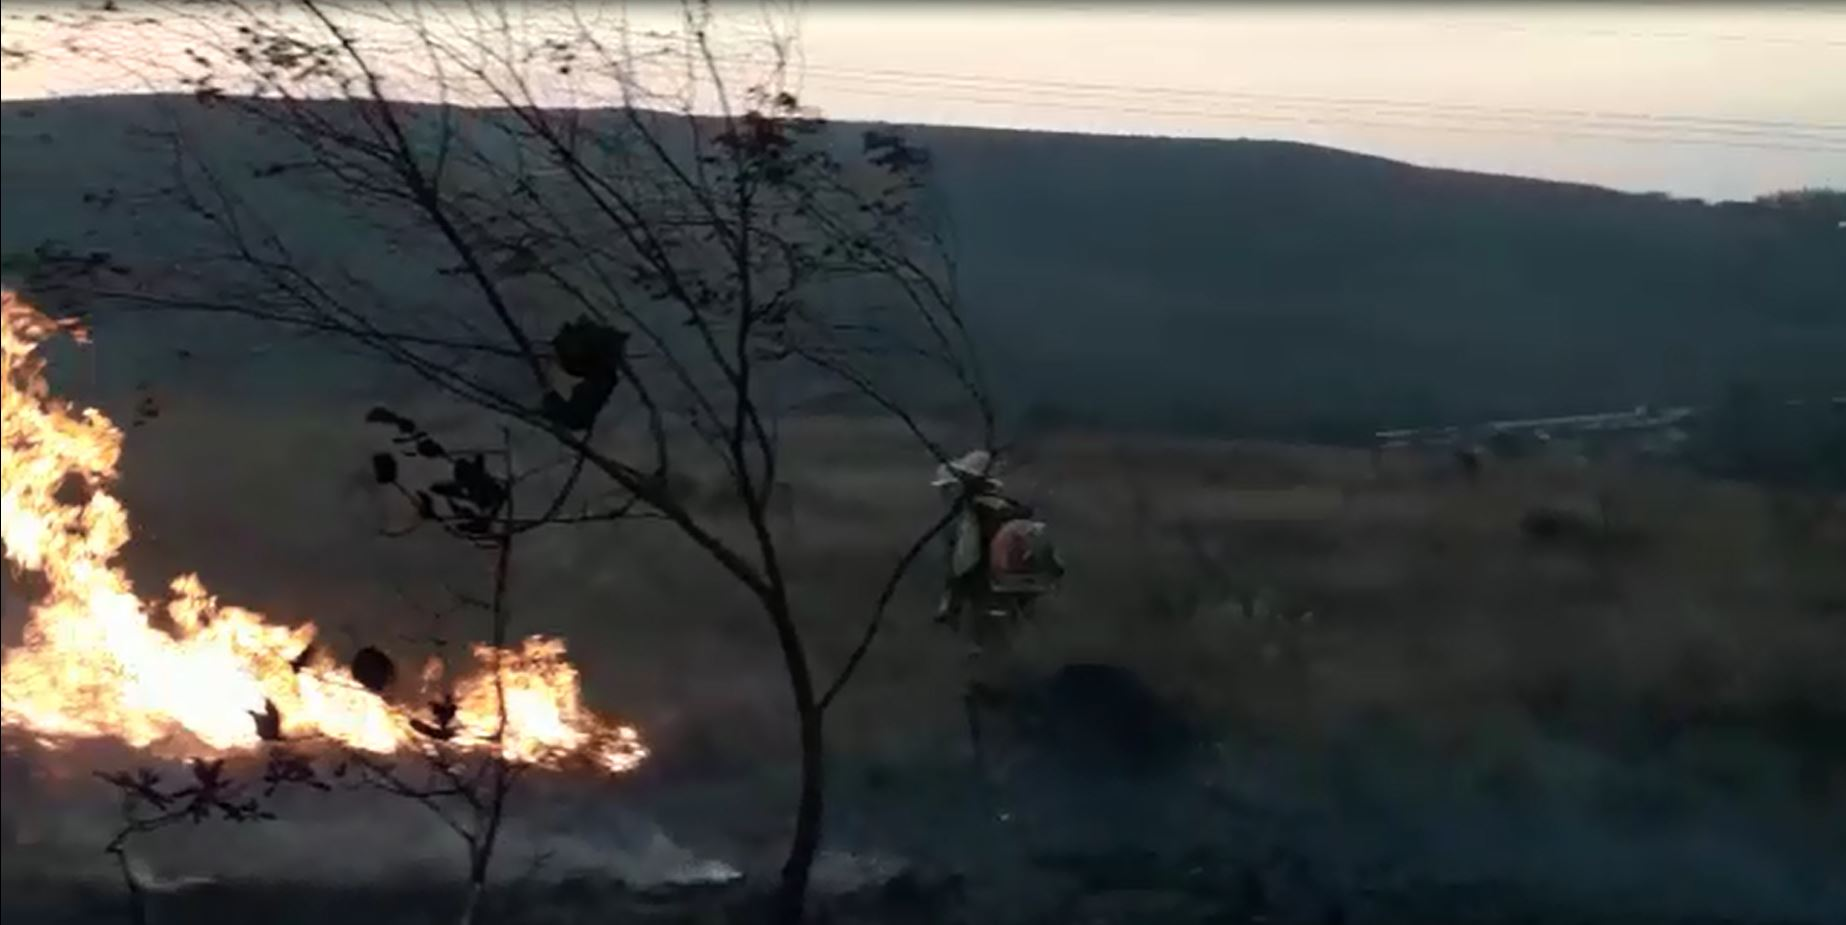
Fire: yes
Smoke: yes